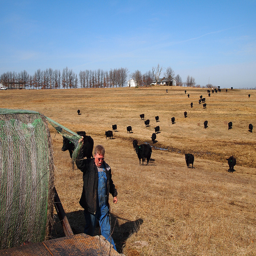
Man in hay field pulling binding off a large bale with cows in the background.
A man in a field standing next to a hay bail with cows in the background.
A man on a farm with several animal.
a man rolling a large twine of barbwire with a herd of cattle behind him
A man is working with a bale of hay in a brown field with cows.